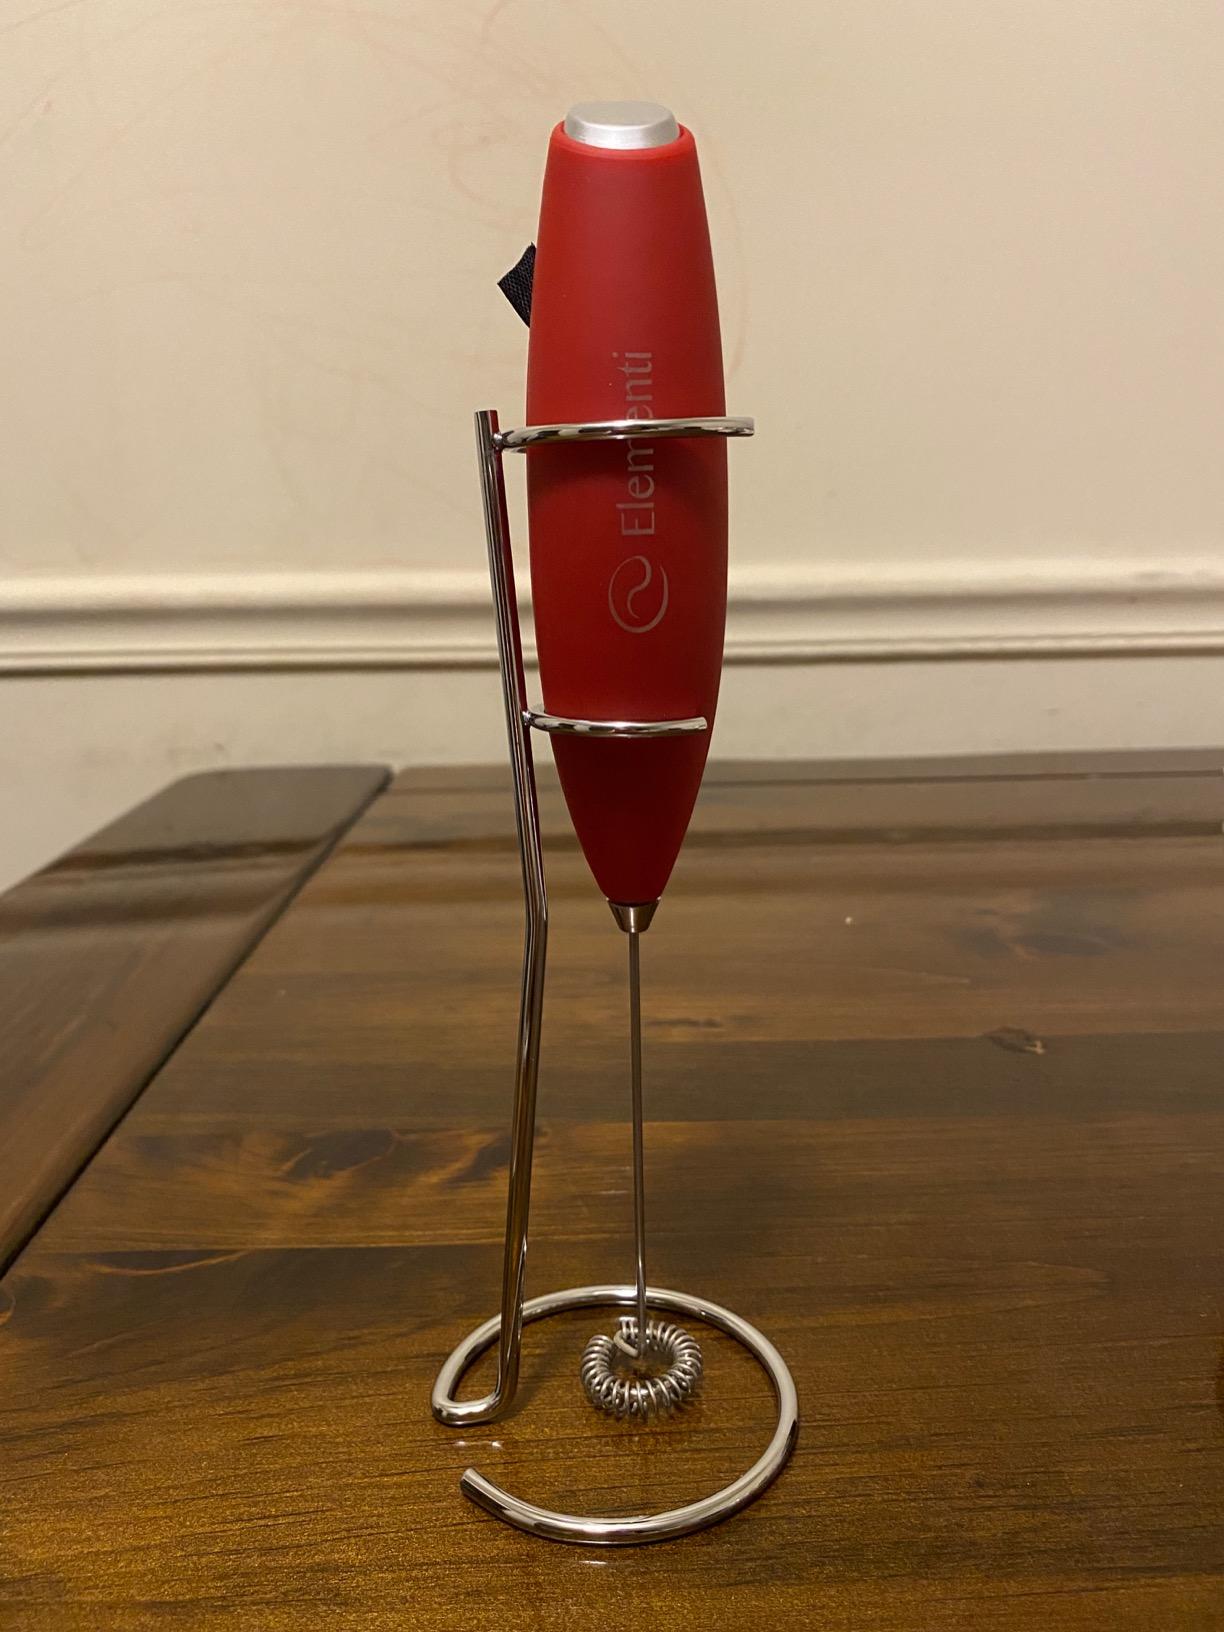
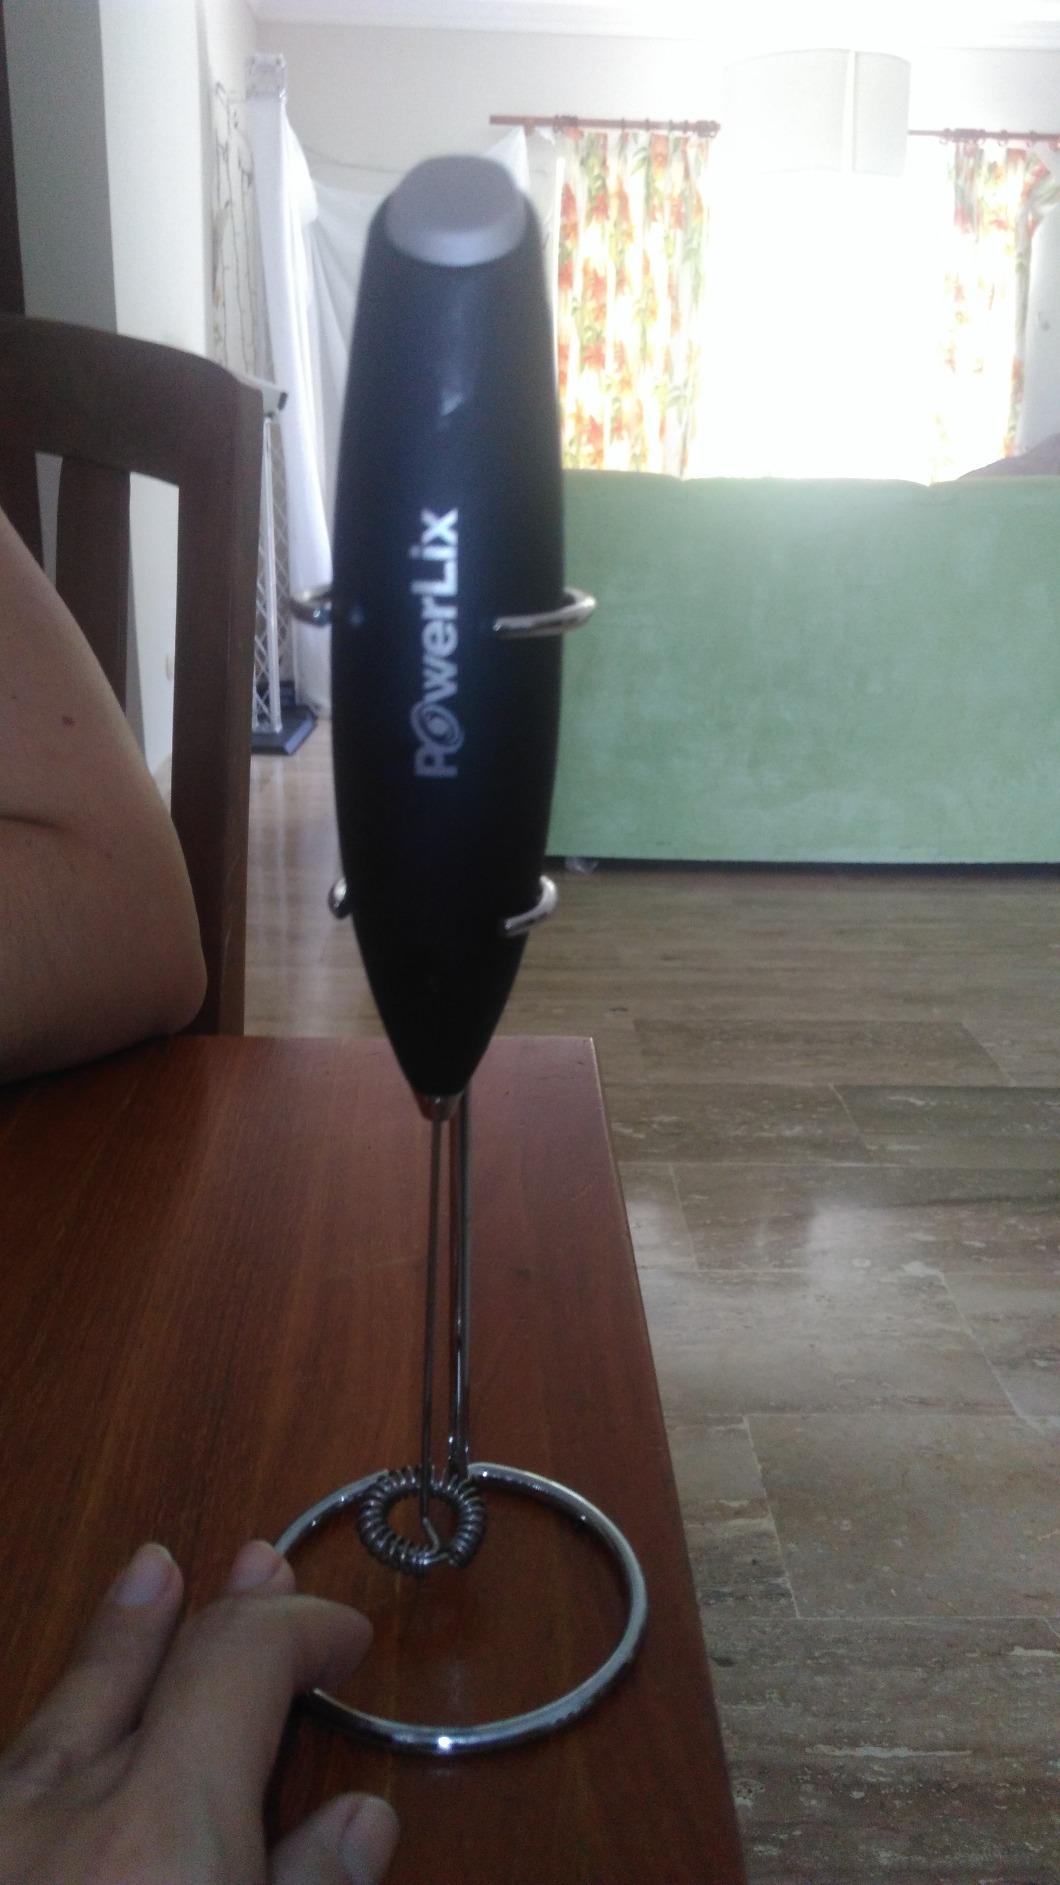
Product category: items_mixer
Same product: no